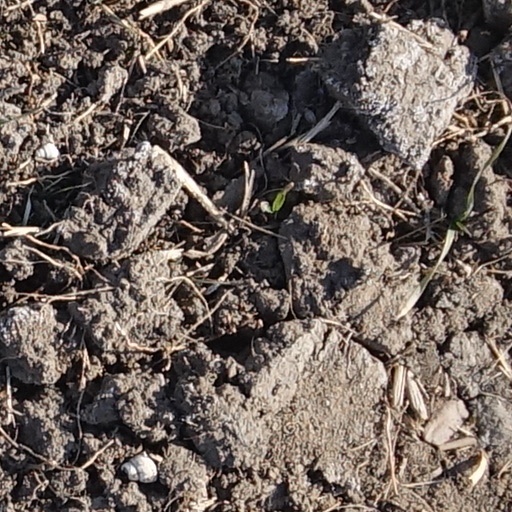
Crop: wheat